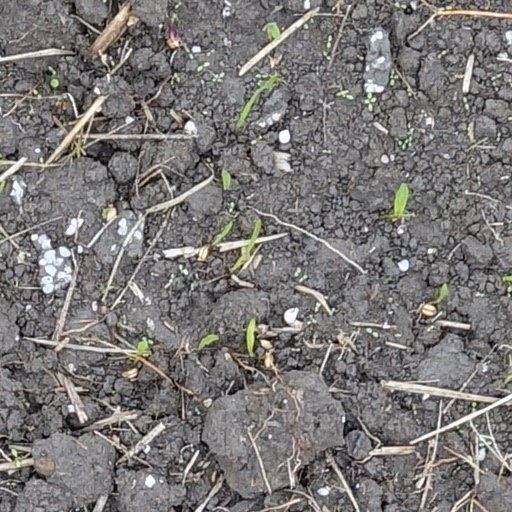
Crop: wheat